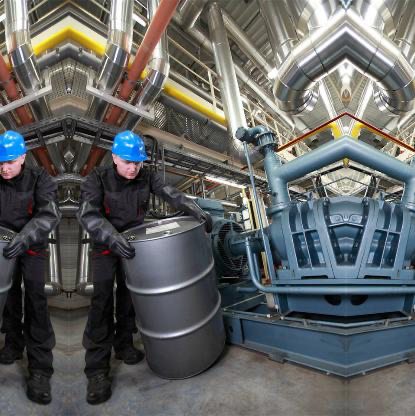
Objects in the image:
label: helmet
label: helmet